Quentin Durward (TV series)

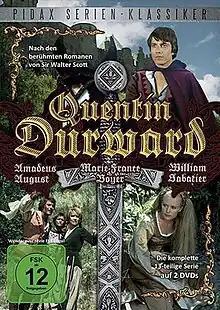

Quentin Durward is a French-German swashbuckler TV series. It was produced in 1970, directed by Gilles Grangier and broadcast in 1971. The series starred the German actor Amadeus August as the protagonist and the French actress Marie-France Boyer as Isabelle de Croye. The series was based on Sir Walter Scott's in 1823 published novel "Quentin Durward". It concerns a Scottish soldier who serves French King Louis XI (1423-1483) while the King has to overcome the schemes of his rival Charles the Bold and Jean Balue. The TV series kept close to the classic novel and was often shot at historic French locations. The French version consists of 7 instalments of 52 minutes each, while the dubbed German version had 13 episodes of about 25 minutes apiece. Both versions have been made available on DVD.